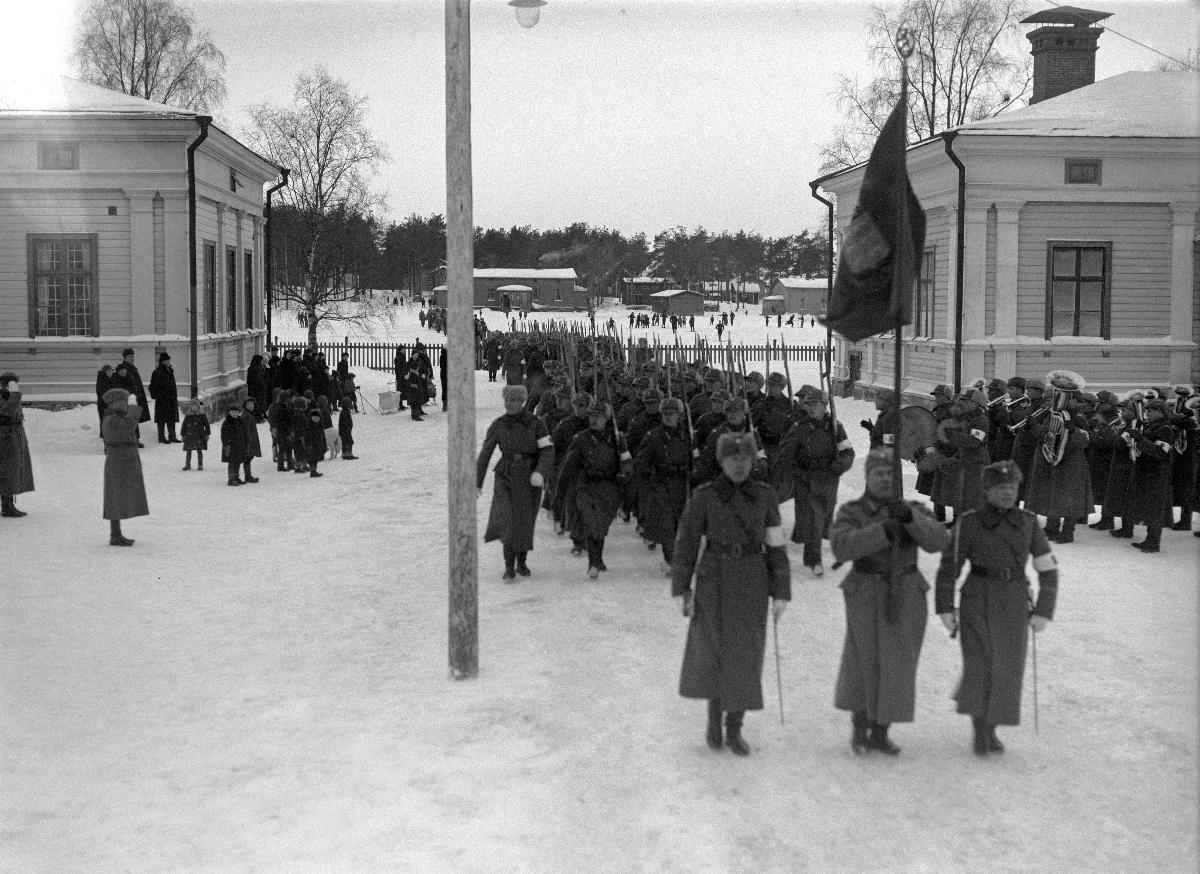
Pohjanmaan jääkäripataljoonan vuosijuhlan paraati kasarminkentällä
Ostrobothnia's jäger battalion's annual celebration's parade on barracks area
sisällön kuvaus: Kuvia pohjanmaan jääkäripataljoonan vuosijuhlasta: paraati kasarminkentällä, ohimarssi. content description: Photos of Ostrobothnia's jäger battalion's annual celebration: parade at barracks area.
Vuosi: 1934
Paikka: Suomi, Oulu, Suomi, Pohjois-Pohjanmaa, Oulu
Aiheet: kokokuva; ulkokuva; jääkärit; kasarmit; marssit (sävellykset); puolustusvoimat; paraatit; jaegers; barracks; marches (compositions); defensive forces; parades; jägare (soldater); kaserner; marscher (kompositioner); försvarsmakten; parader